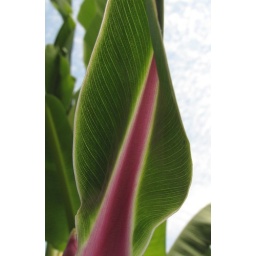
Right out of the camera there was this glow around the edge of the banana flower in the leaf.